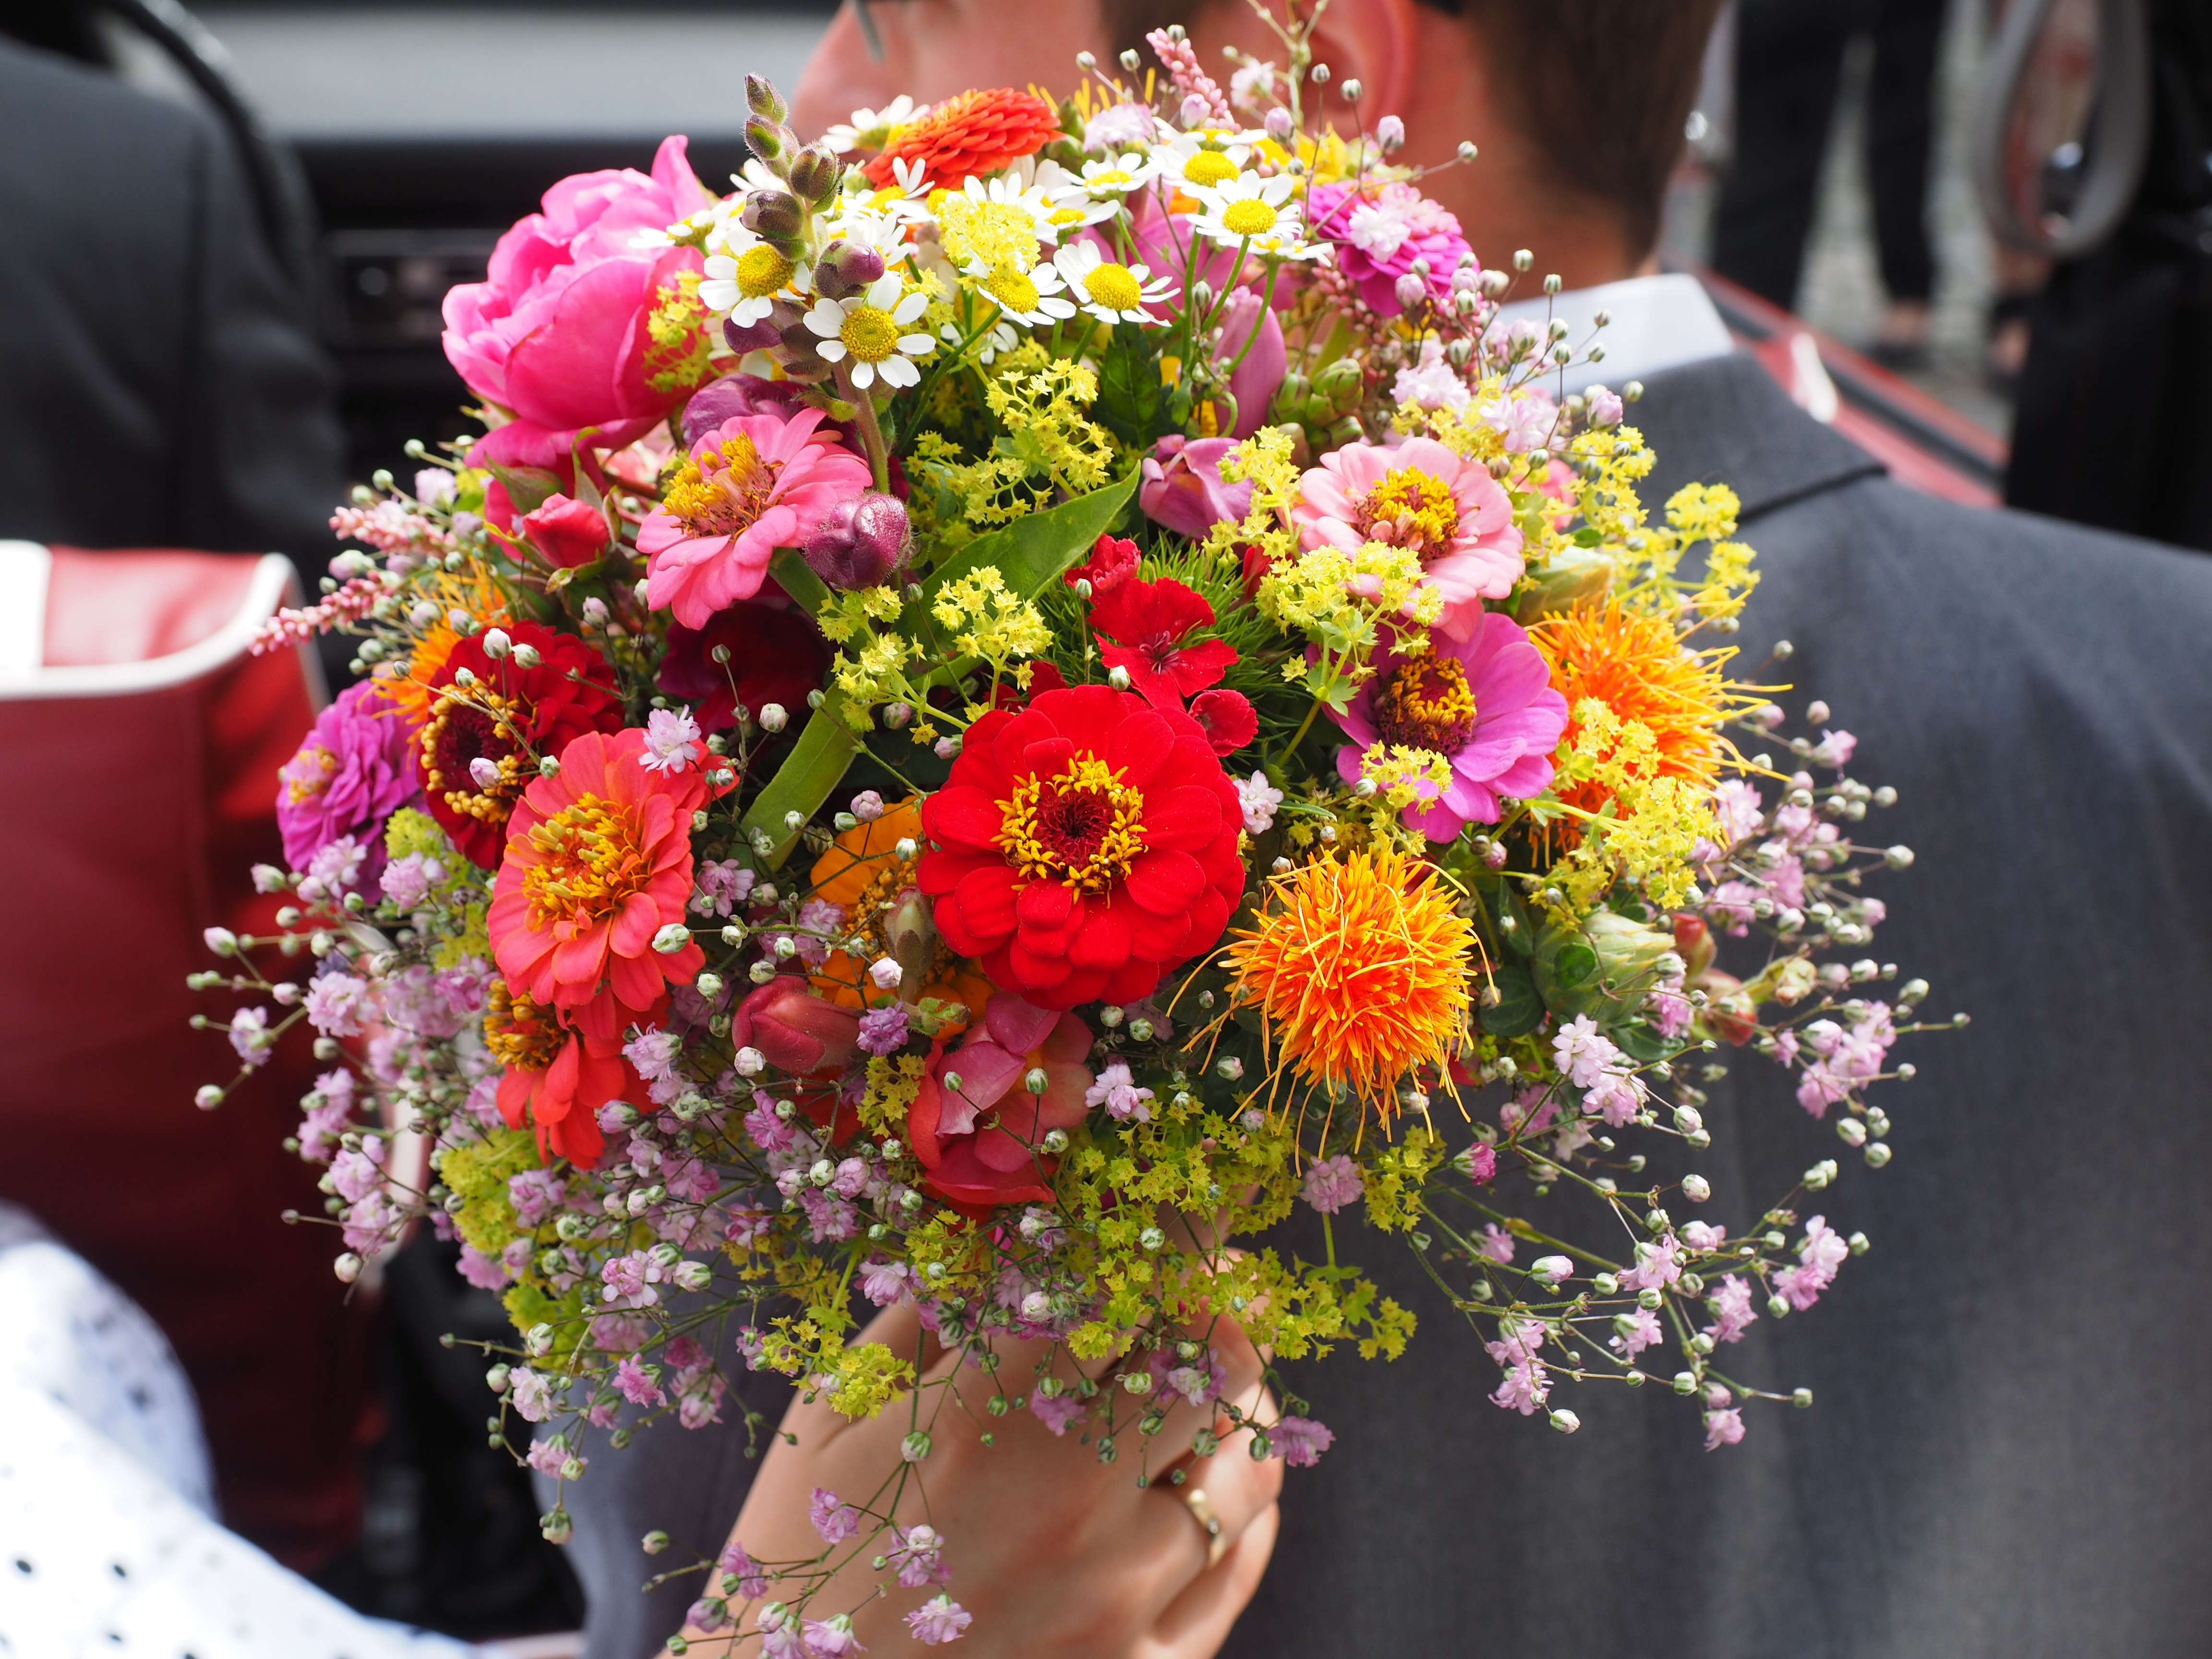
plant, white, flower, love, bouquet, red, colorful, yellow, pink, wedding, groom, flora, flowers, leaves, ceremony, petals, wedding bouquet, floristry, retail, marry, bridal bouquet, flower bouquet, cut flowers, floral design, centrepiece, flower arranging